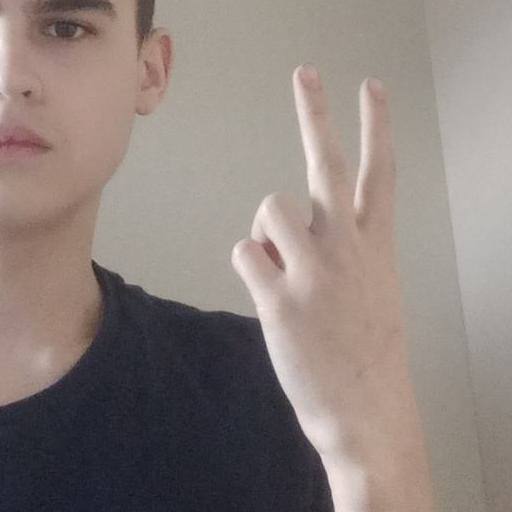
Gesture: peace_inverted